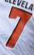
Number: 7